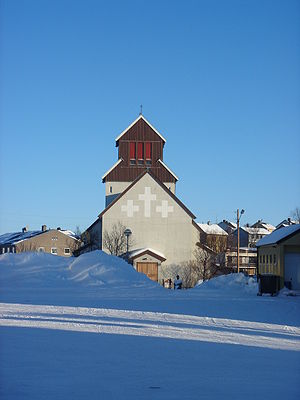
Kirkenes / Erhvervsliv
Kirkenes kirke fra 1959.
Kirkenes er en by og administrationscenter i Sør-Varanger kommune i Troms og Finnmark fylke i Norge. Stedet har 8.684 indbyggere pr 1. januar 2019.